253 (novel)

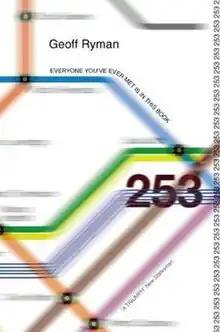
First edition (UK)

253, or Tube Theatre, is a novel by Canadian writer Geoff Ryman, originally created as a website in 1997, then published as a print book titled 253: The Print Remix in 1998. The print version won a Philip K. Dick Award.